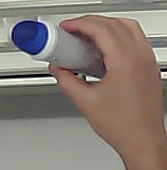
Product: dove_spray